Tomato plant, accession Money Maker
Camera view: vertical (180 deg); turntable rotation: 60 degrees
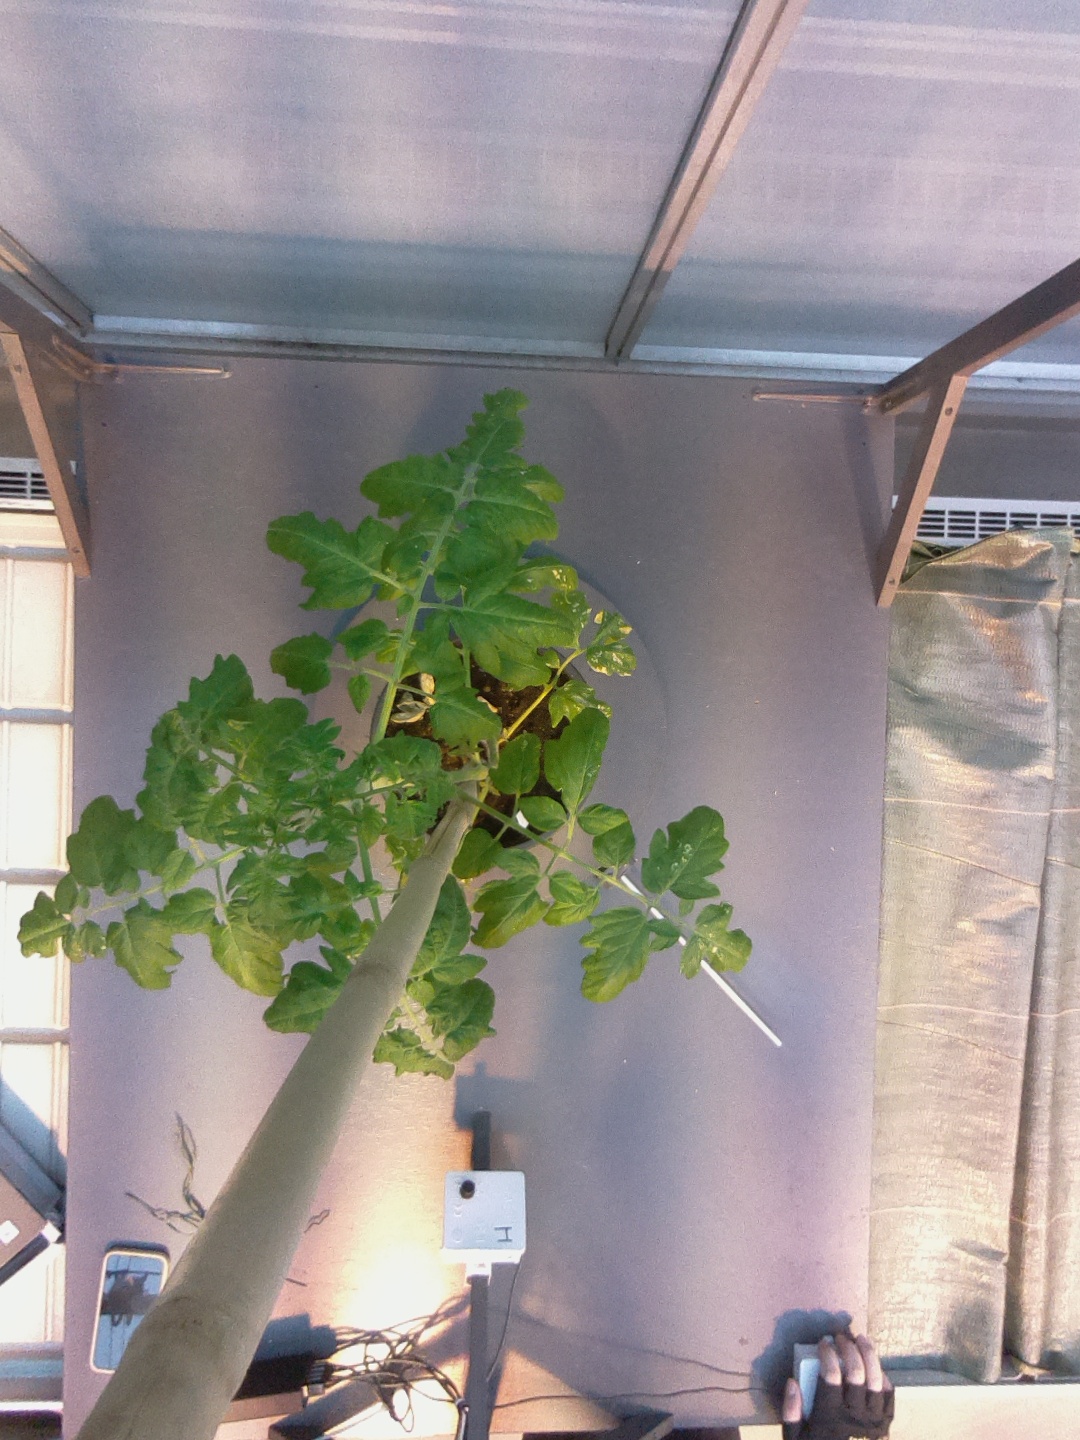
BBCH growth stage 20: First Side shoot start formed